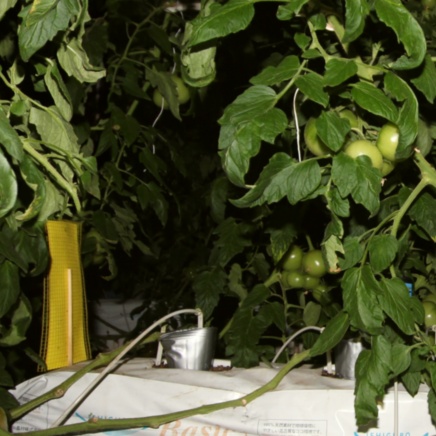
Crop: tomato